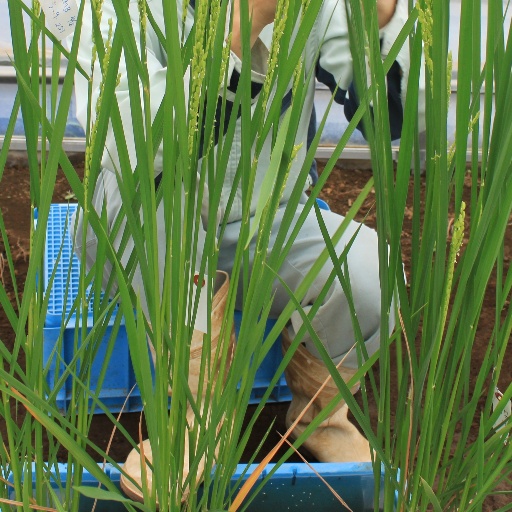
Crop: rice